M. G. Deo

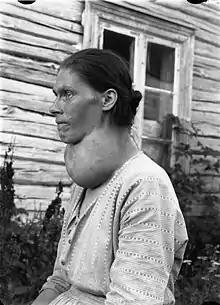
Goitre (Struma Class III)

During his masters and doctoral research at the All India Institute of Medical Sciences, along with V. Ramalingaswami, Deo was able to develop a non-human primate model of human protein energy malnutrition. Together, they propounded the necessity of iodization of common salt, which formed the base for the "National Goitre Control Programme" in India. He is credited with the development of an anti-leprosy vaccine from killed ICRC bacillus which was accomplished during his stint at the Cancer Research Institute. Continuing his research at the institute, Deo and his colleagues, discovered an "Enhancing Factor" (EF), a 14 kDa protein, isolated from the small intestine of mice. This gene is presently in use for producing transgenic mice. His researches have been documented by way of several articles, published in peer reviewed journals and papers presented at national and international conferences.